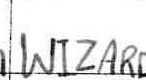
Label: Wizards